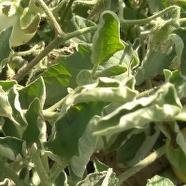
Crop: Tomato
Condition: virosis-d